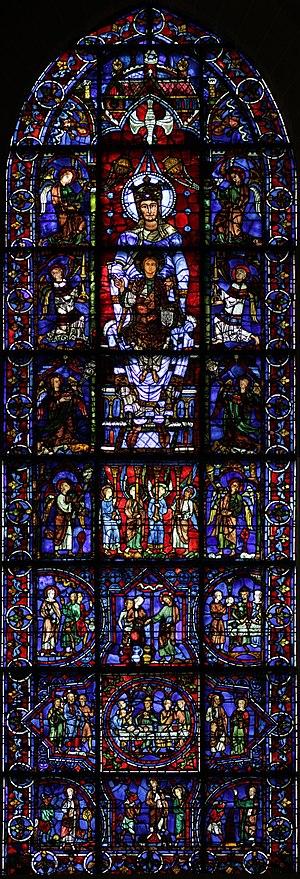
Notre-Dame de la Belle-Verrière, une des cent soixante-quinze représentations de la Vierge dans la cathédrale Notre-Dame de Chartres, en est probablement le vitrail le plus célèbre.